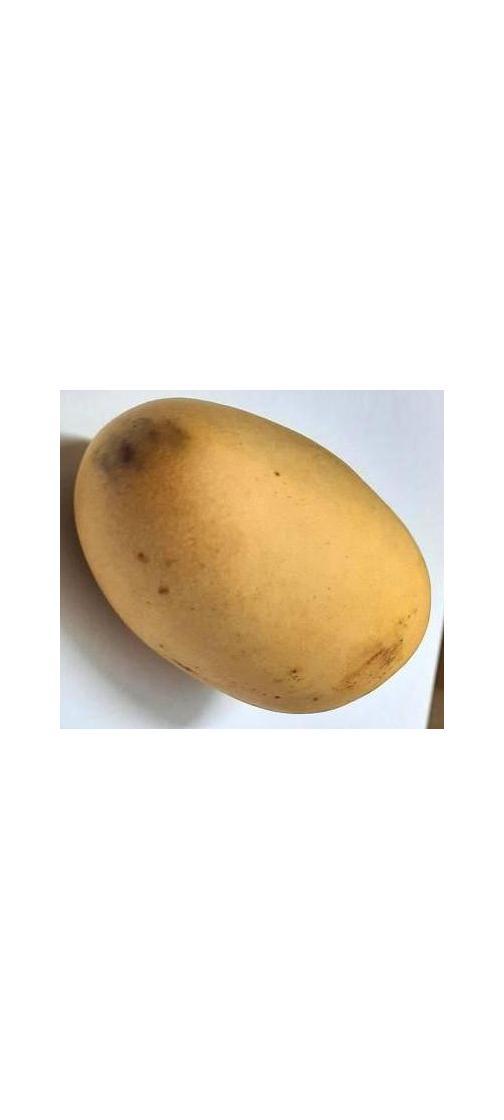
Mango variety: Katimon